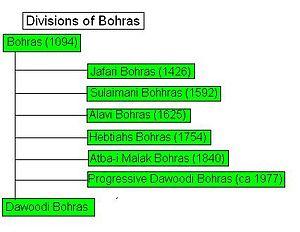
Le courant mustalien est une branche ismaélienne du chiisme. Les Mustaliens reconnaissent Al-Musta'li comme le neuvième calife et dix-neuvième Imam fatimide et le légitime successeur de son père Al-Mustansir Billah. A contrario, les Nizârites soutiennent le frère ainé, Nizâr.